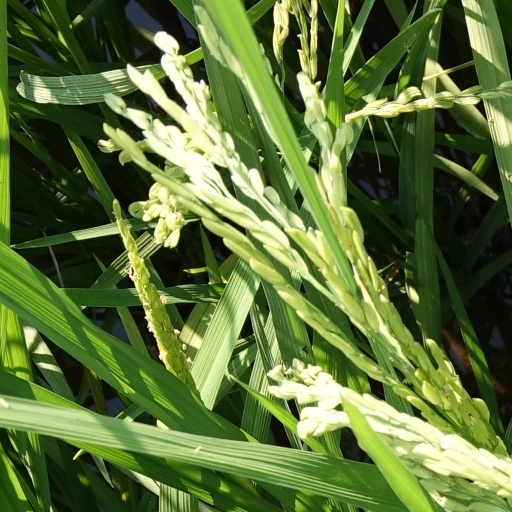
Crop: rice